Bruce Bosley

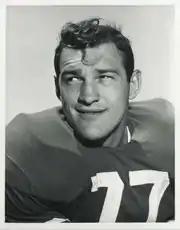
Bosley with the 49ers.

The San Francisco 49ers made Bruce Bosley their second-round selection in the 1956 NFL draft (15th overall). Bosley played his entire rookie season at defensive end.